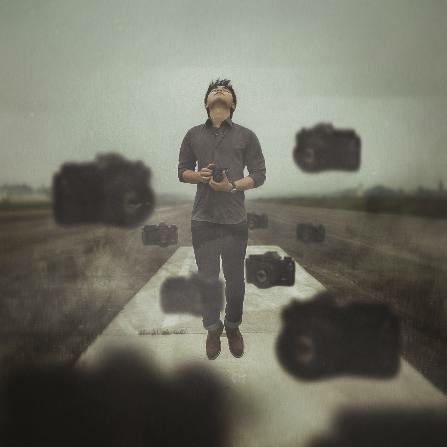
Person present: Yes